Pickaninny

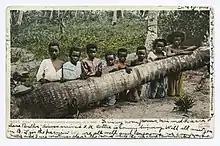
Postcard depicting eight black children, titled "Eight Little Pickaninnies Kneeling in a row.", published in 1902 or 1903.

The origins of the word "pickaninny" (and its alternative spellings "picaninny" and "piccaninny") are disputed; it may derive from the Portuguese term for a small child, . According to the "Oxford English Dictionary", the term evidently spread through trade networks using Portuguese-based pidgins during the 17th century, especially the Atlantic slave trade. It was apparently used by slaves in the West Indies to affectionately refer to a child of any race. "Pickaninny" acquired a pejorative connotation by the nineteenth century as a term for black children in the United States, as well as aboriginal children of the Americas, Australia, and New Zealand. The term is now generally considered offensive.